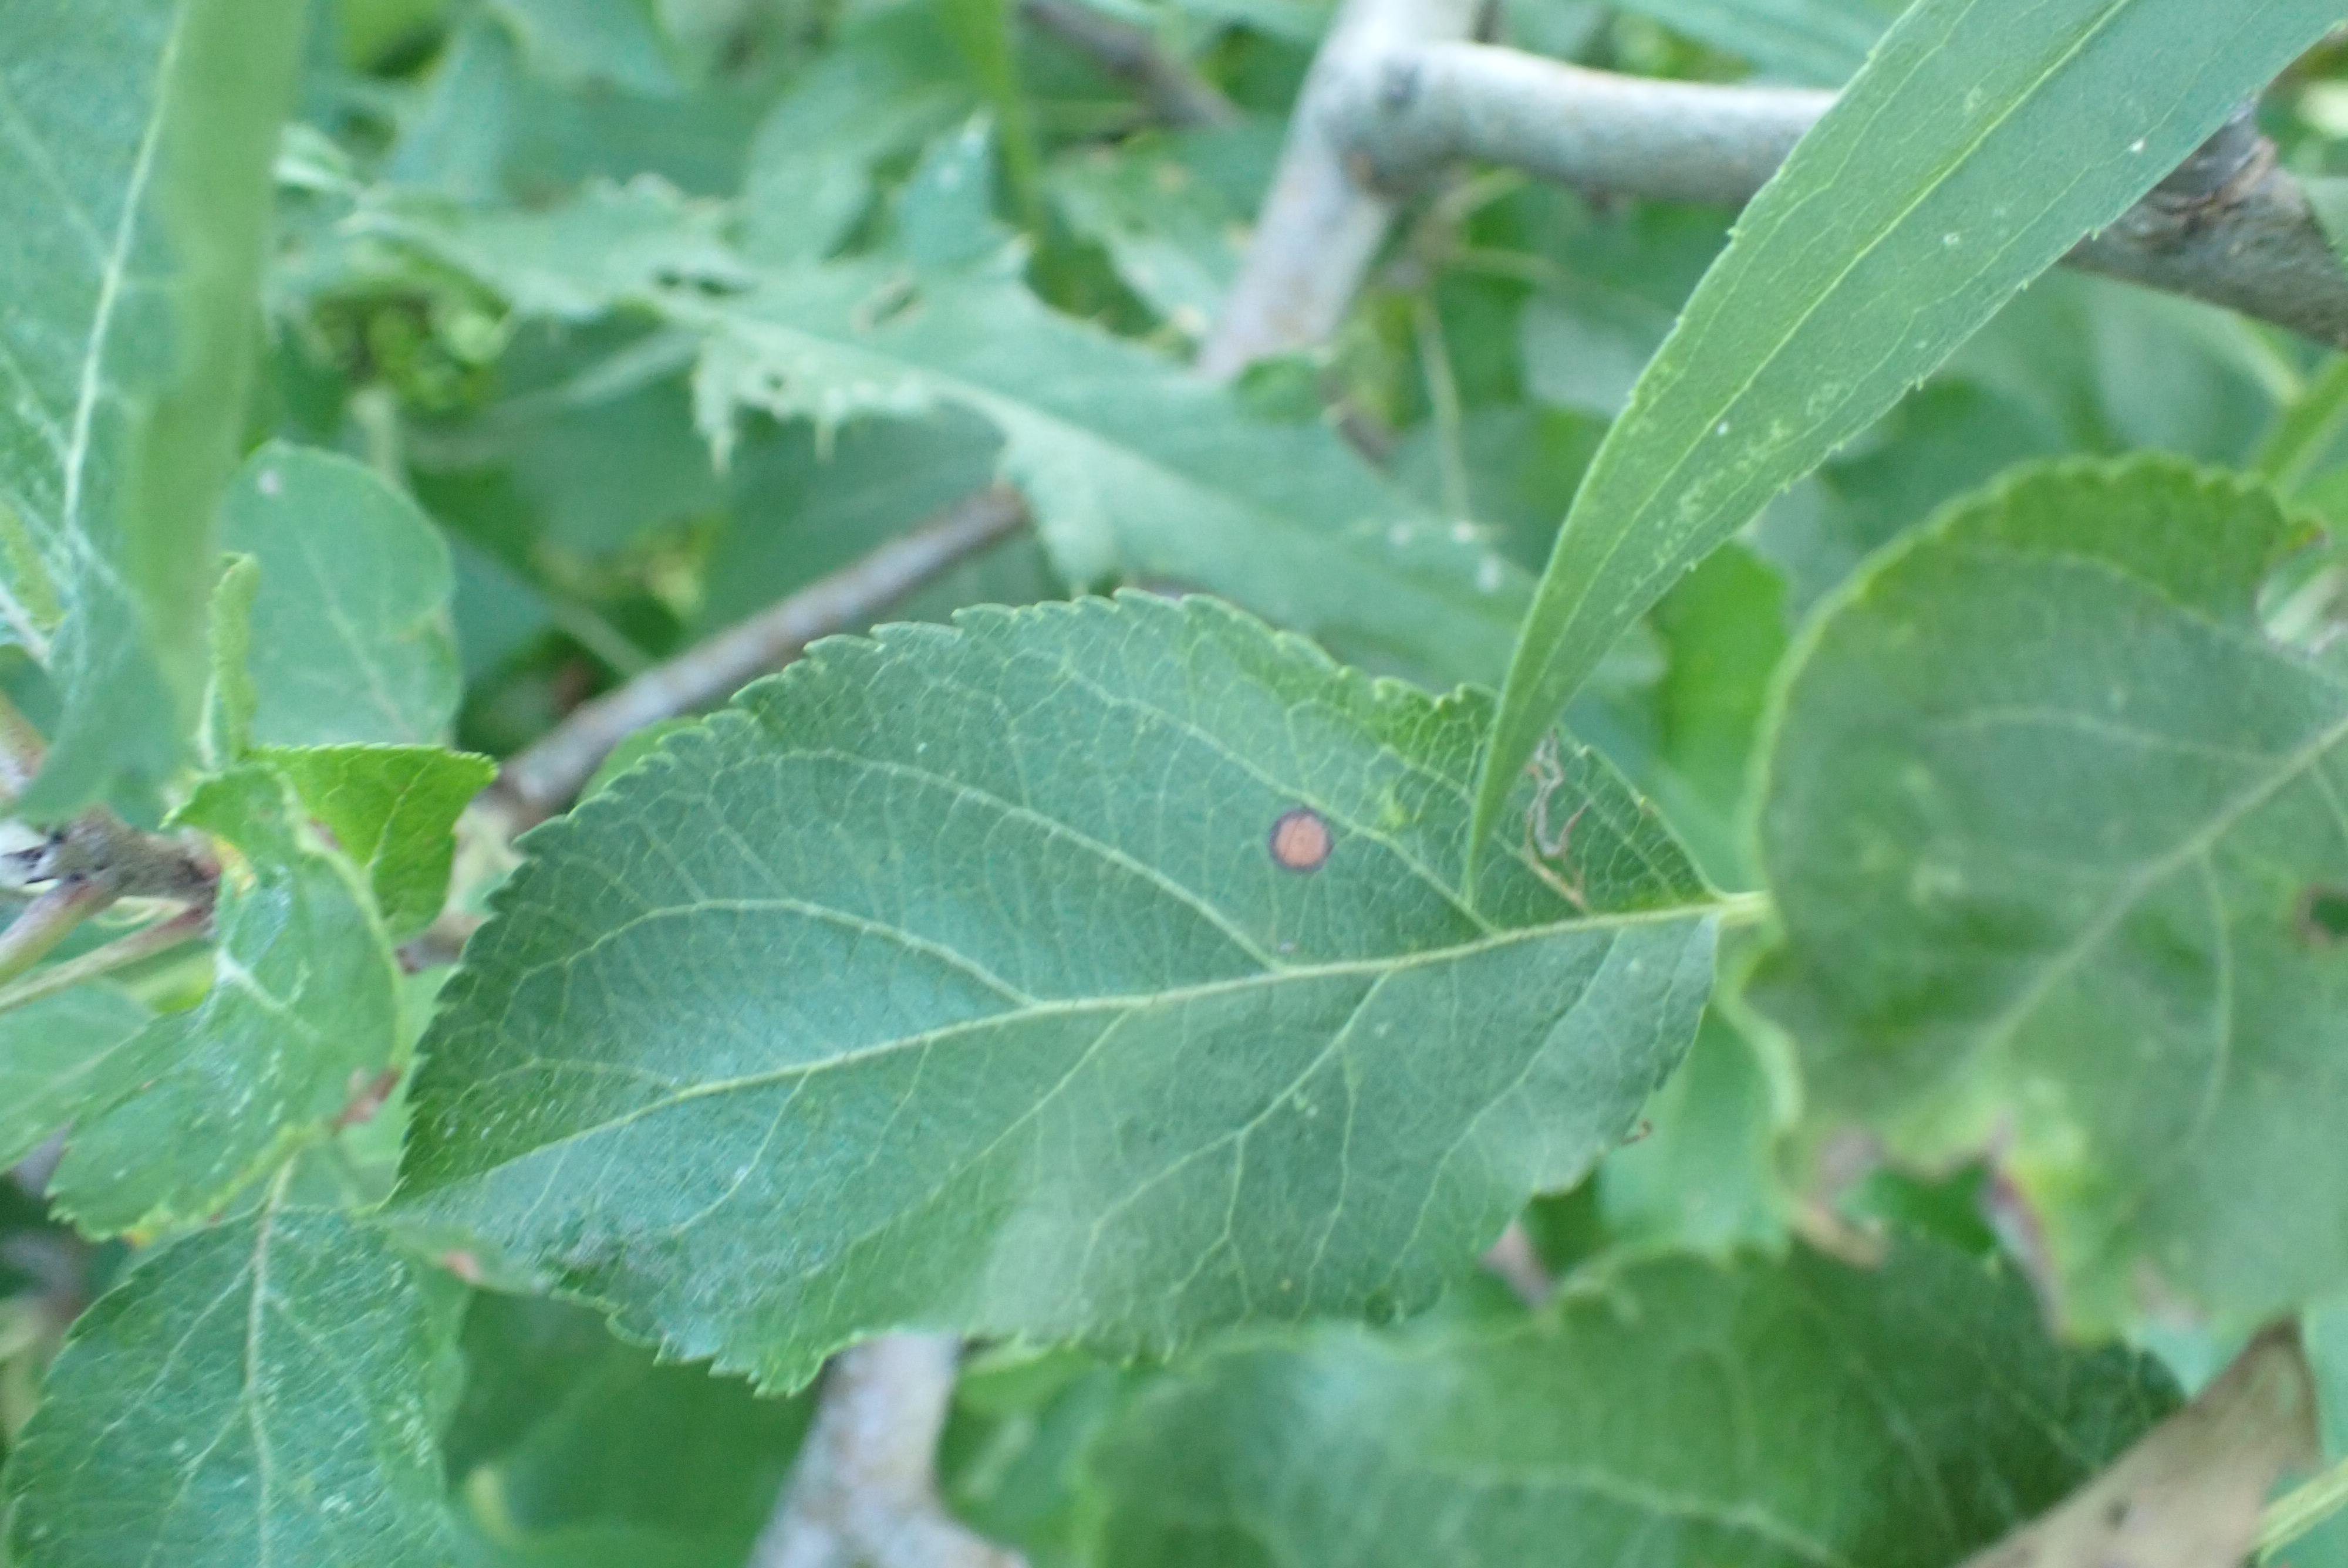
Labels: frog_eye_leaf_spot